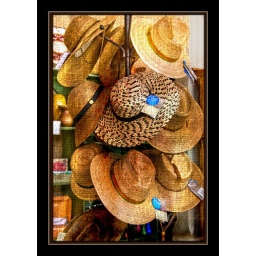
I want that black and white one in the middle.